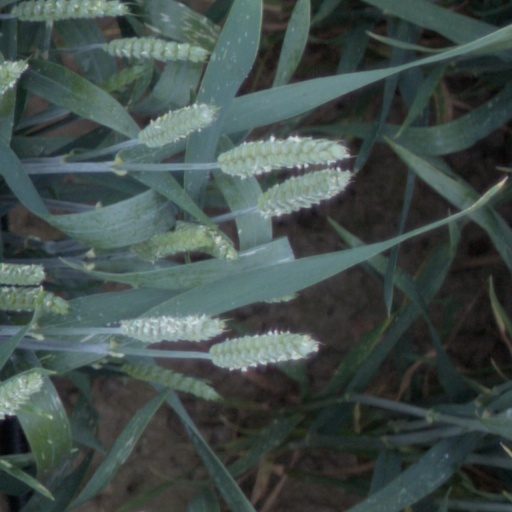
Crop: wheat